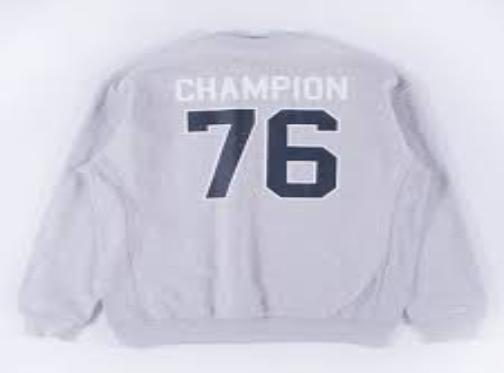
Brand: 76
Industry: Clothes